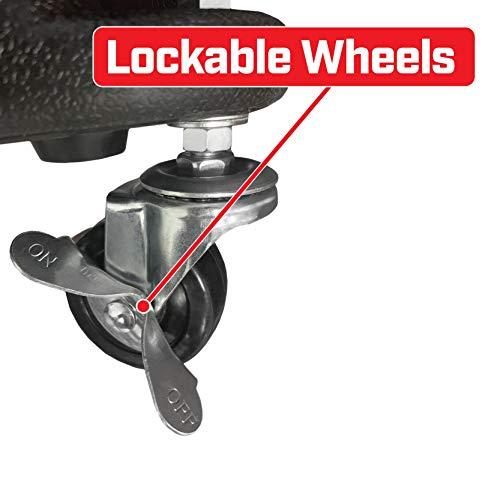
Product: B-Air BB-3 Wacky Waving Inflatable Tube Man 3/4-HP Blower for Arm Flailing Advertisement Puppet Dancer (Puppet Not Included)
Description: The BB-3 is a powerful 3/4-HP blower that is perfect for a wacky waving inflatable tube guy.
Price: $184.99
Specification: ProductDimensions:23x23x18inches|ItemWeight:34pounds|ShippingWeight:34pounds(Viewshippingratesandpolicies)|DomesticShipping:ItemcanbeshippedwithinU.S.|InternationalShipping:ThisitemcanbeshippedtoselectcountriesoutsideoftheU.S.LearnMore|ASIN:B015XXYA5O|Itemmodelnumber:BA-BB-3|Manufacturerrecommendedage:15-16years